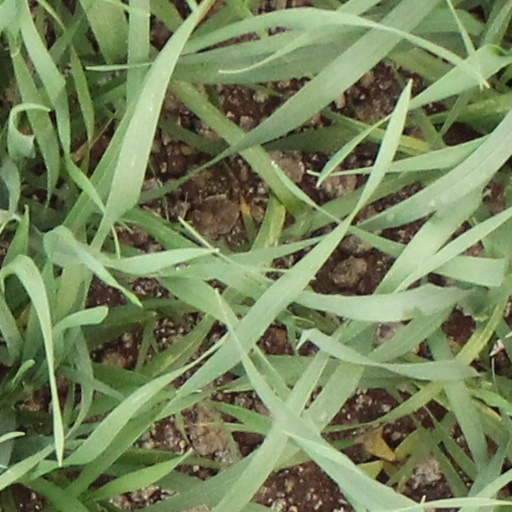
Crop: wheat